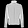
Label: Coat